Lalomanu

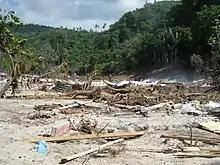
The remains of Lalomanu village after the tsunami in 2009.

Lalomanu was heavily damaged in the 2009 Samoa tsunami with fatalities following an earthquake south of the Samoa Islands on 29 September 2009.